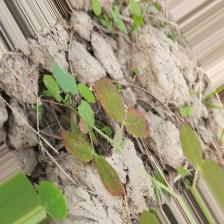
Label: Lentil Rust